Henri Toivonen

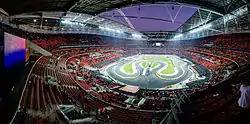
2007 Race of Champions at Wembley Stadium.

Toivonen was buried in Espoo, where his family moved from Jyväskylä when Toivonen was still very young. In Corsica, a marble slab dedicated to him and Sergio Cresto was placed at the curve where Toivonen drove out. The memorial place always has an unopened bottle of Martini, which is a reference to Toivonen's Martini-sponsored Lancia factory team. As of 2006, a local resident puts new flowers by the slab every day. In July, the Rally Marca Trevigiana in Italy was titled "Memorial Henri Toivonen" in honour of Toivonen. The rally was stopped after a fatal accident on the fourth stage. In 1988, former rally driver and arguably the most successful female race car driver in history, Michèle Mouton, organised the first Race of Champions to commemorate Toivonen's death. The Race of Champions was originally restricted to rally drivers, but became even more popular with the introduction of Formula One and NASCAR stars. The "Henri Toivonen Memorial Trophy" is still awarded to the winner of the individual event every year.